Court of Common Pleas (England)

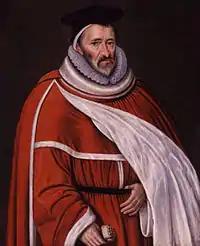
A portrait of Sir Edmund Anderson. Sir Anderson stands in bellowing orange Justice's robes, with a scroll in his left hand.

During the 15th century, the common law courts were challenged by the civil law and equity found in the Chancery and similar courts. These courts and legal methods were much faster than the common law courts, so lawyers and claimants flocked to them. This was perceived as a threat to the common law courts, for good reason; between 1460 and 1540, the business of the common law courts significantly dropped, while the Chancery's cases rose massively in number. In reaction to this, the Court of King's Bench developed its own, faster system, intent on winning cases back, and through procedures such as the Writ of Quominus and Bill of Middlesex acquired a wider jurisdiction. While this succeeded in forming an equilibrium between the old common law courts and the new courts, it was viewed with suspicion by the Common Pleas, who became highly reactionary to the changes the King's Bench attempted to introduce. When the King's Bench attempted to use the Bill of Middlesex to widen its jurisdiction, the Common Pleas became increasingly conservative in its attempts to avoid ceding cases. This was limited by the fact that the three Common Pleas prothonotaries could not agree on how to cut costs, leaving the court both expensive and of limited malleability while the King's Bench became faster, cheaper and more varied in its jurisdiction.